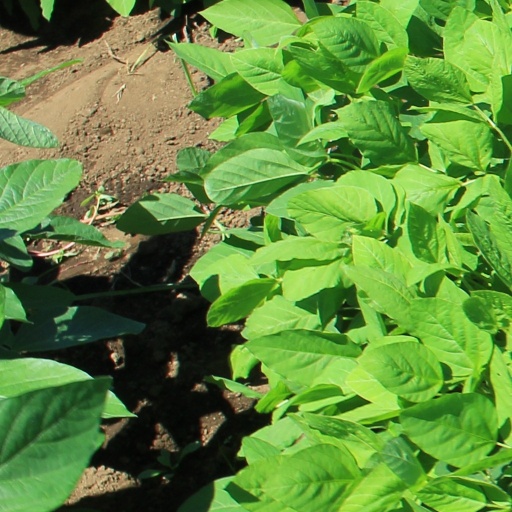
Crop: soybean